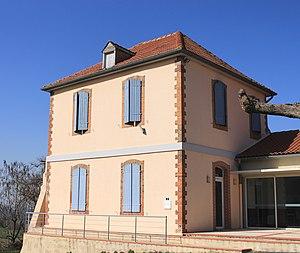
Mairie de Bouilh-Devant (Hautes-Pyrénées)
Bouilh-Devant est une commune française située dans le département des Hautes-Pyrénées, en région Occitanie.